Brigada de Fusileros Paracaidistas

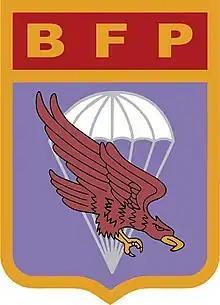
BFP insignia

The Brigada de Fusileros Paracaidistas (Parachute Riflemen Brigade), also known as Chutes, is the Mexican Army premier airborne light infantry unit similar to the 75th Ranger Regiment and the British SFSG. The unit acts as support for combat operations of SEDENA's EMCDN SMUs such as FEBFP or FER.